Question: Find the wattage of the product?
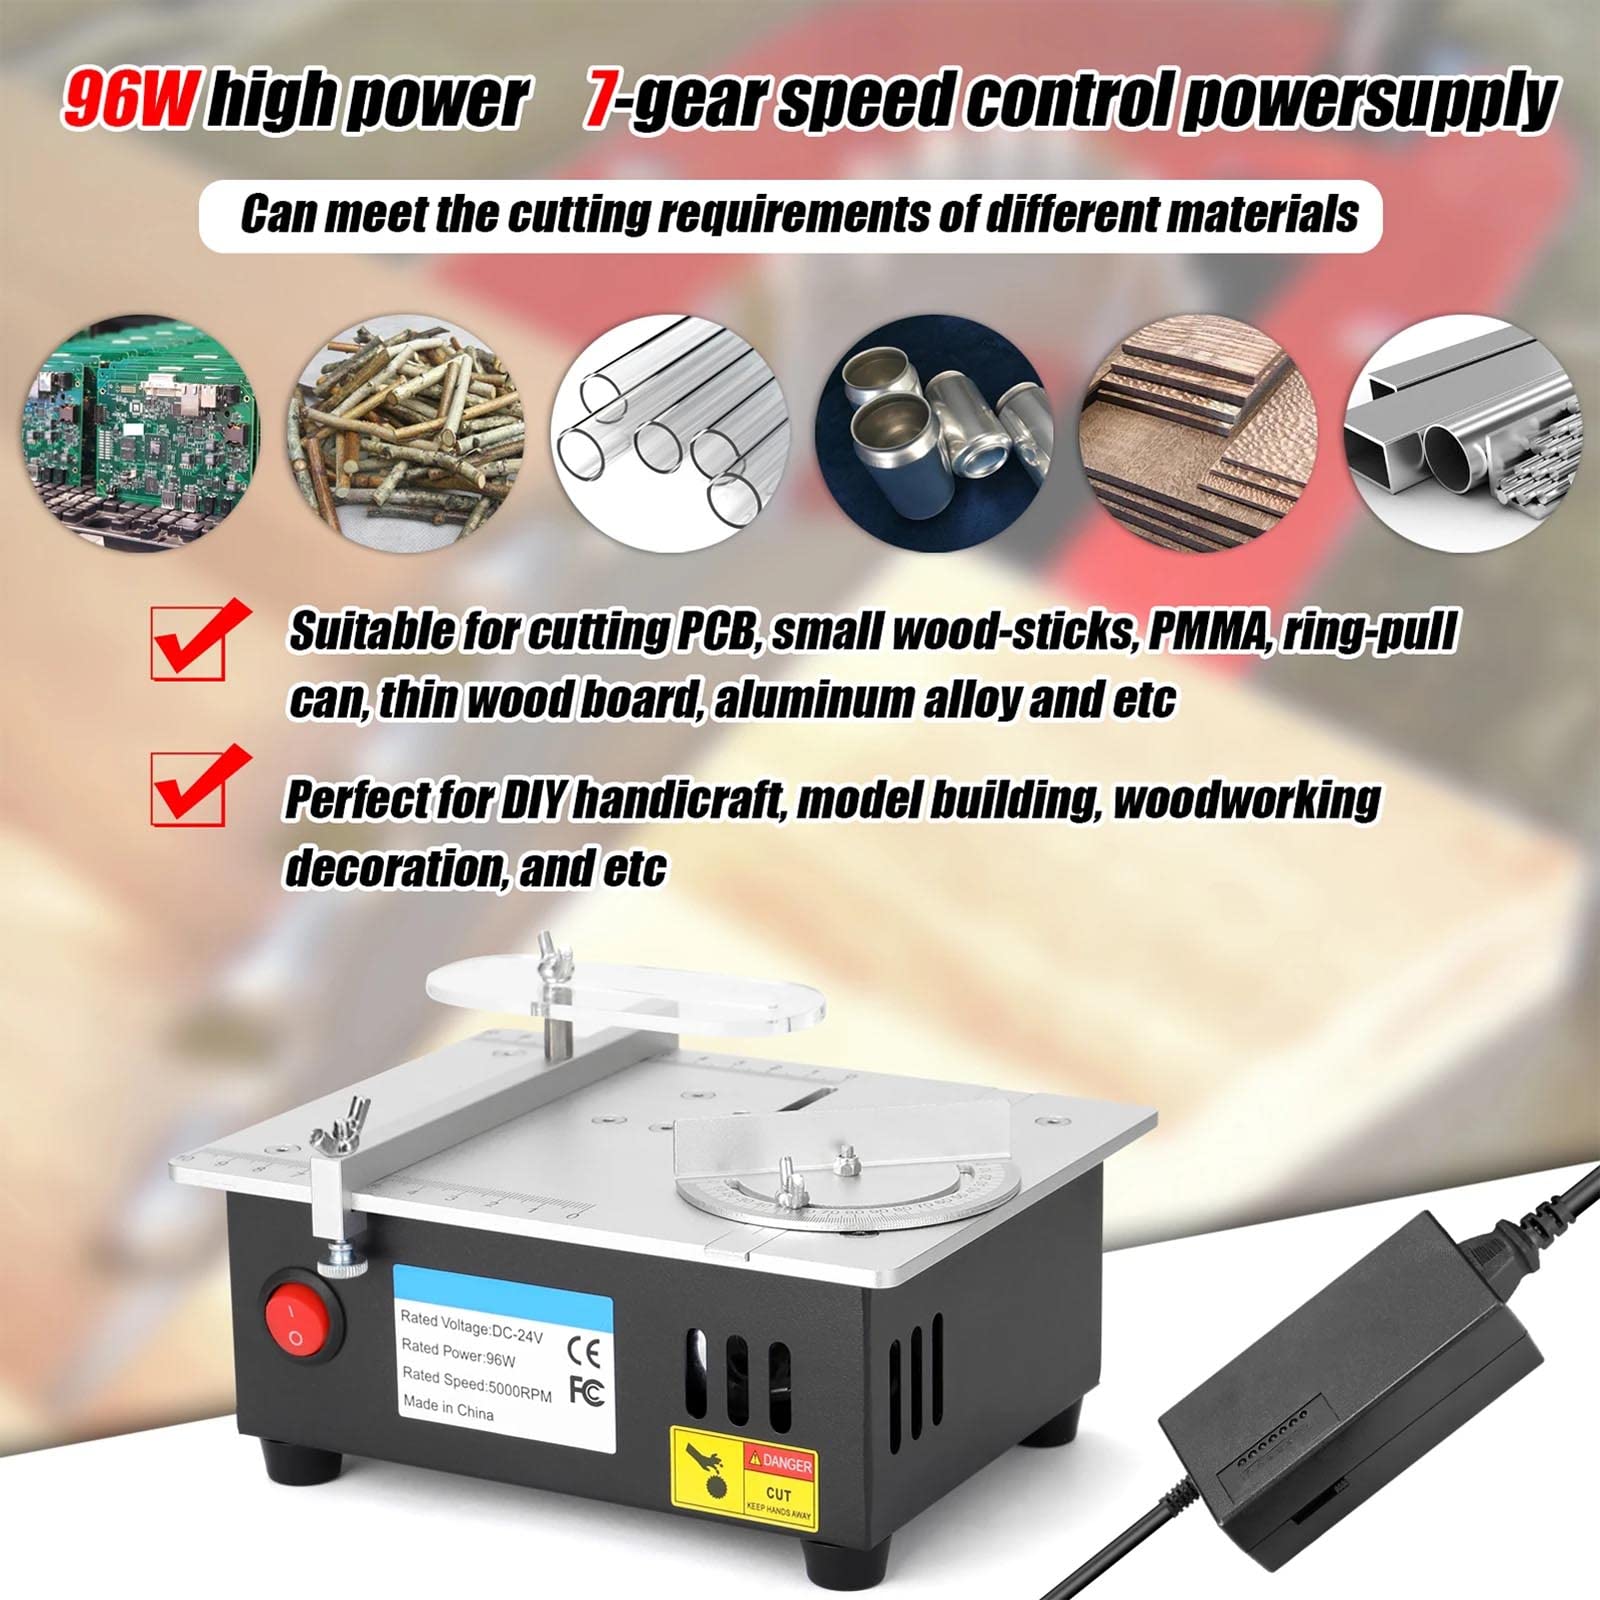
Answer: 96.0 watt